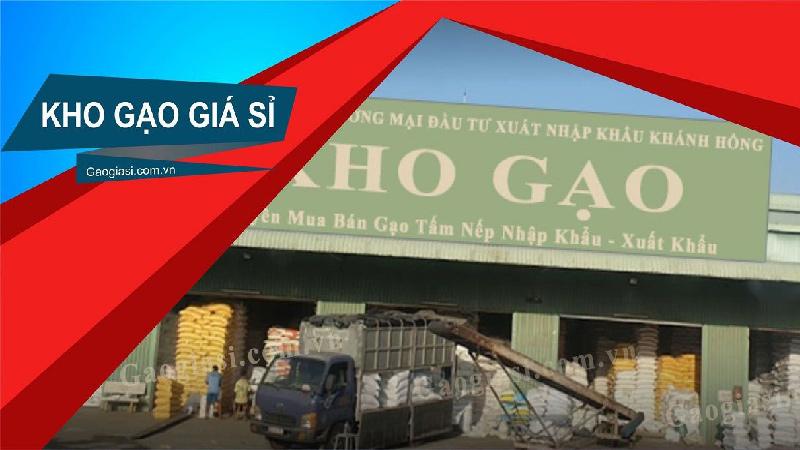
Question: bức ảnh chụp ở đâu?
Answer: ở kho gạo khánh hồng